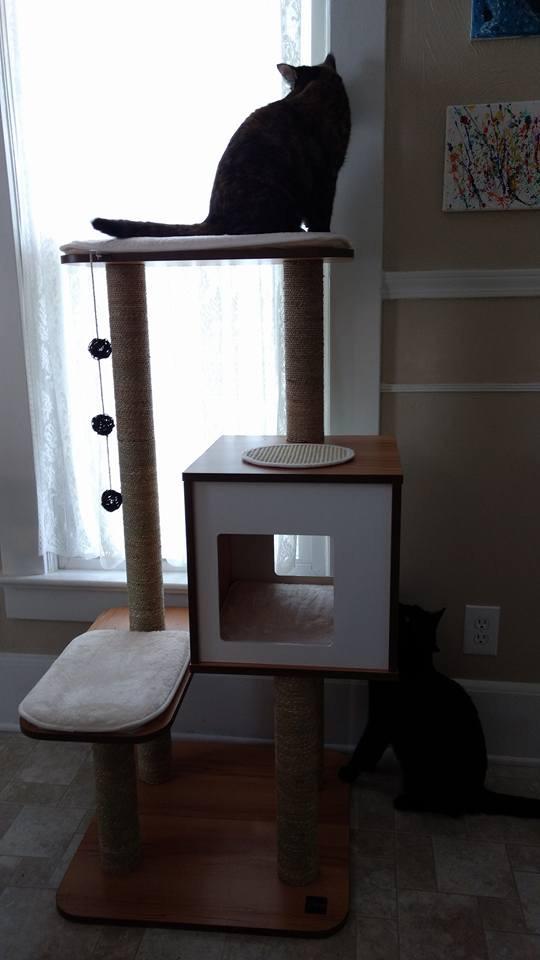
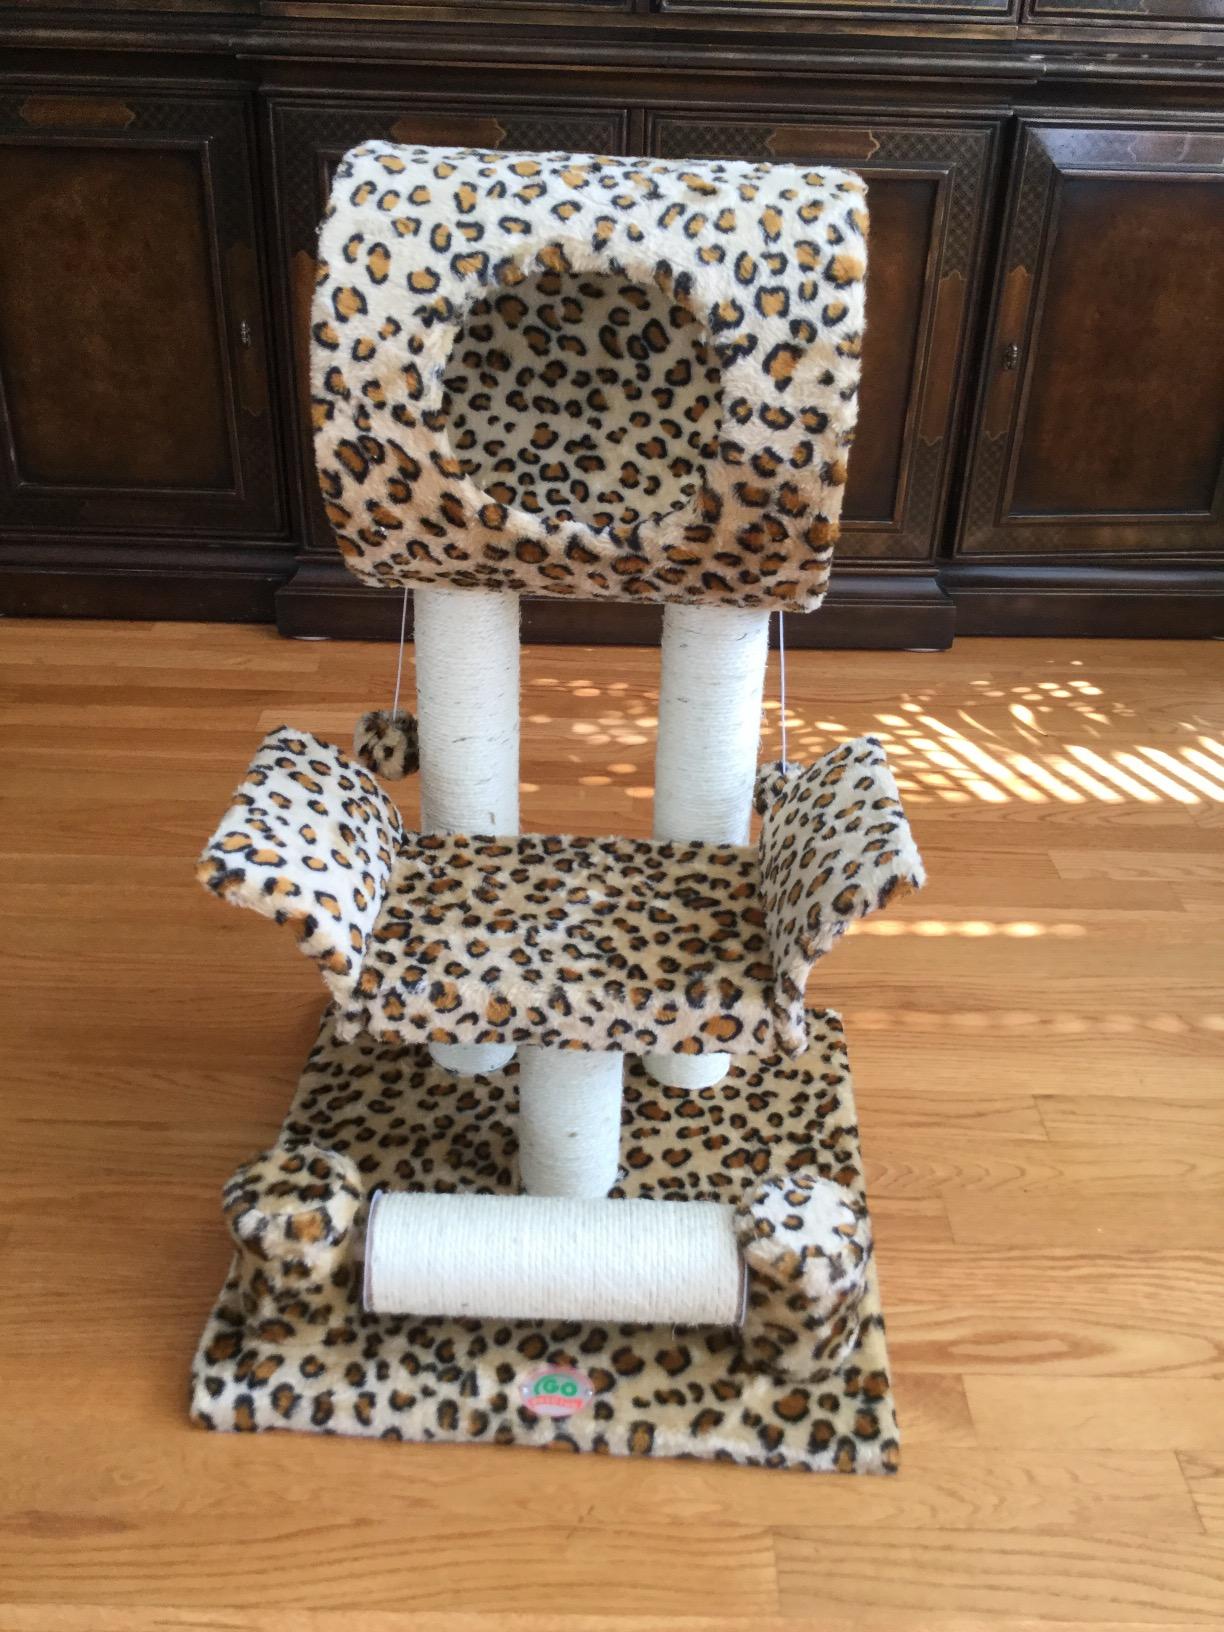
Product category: items_cat tree
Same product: no